Malice in the Palace

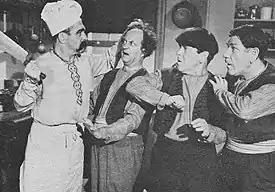
A thinner Curly (with a full head of hair and false handlebar mustache) as the Chef in "Malice in the Palace". His scene was deleted from the final release.

According to "The Three Stooges Journal", a part was written for Former Stooge Curly Howard after his brief cameo in 1947's "Hold That Lion!". The lobby card photo noticeably features a slim, mustachioed Curly as an angry chef. However, his illness caused his scenes to be cut (another story is that Moe Howard decided that "The Four Stooges" could not be sustained). A scene closely resembling the lobby card is in the finished film (with Hassan ben Sober in Curly's stead); ultimately Larry assumed the role as the chef. This was the last time Curly was considered for a performance with the trio until his death in 1952.